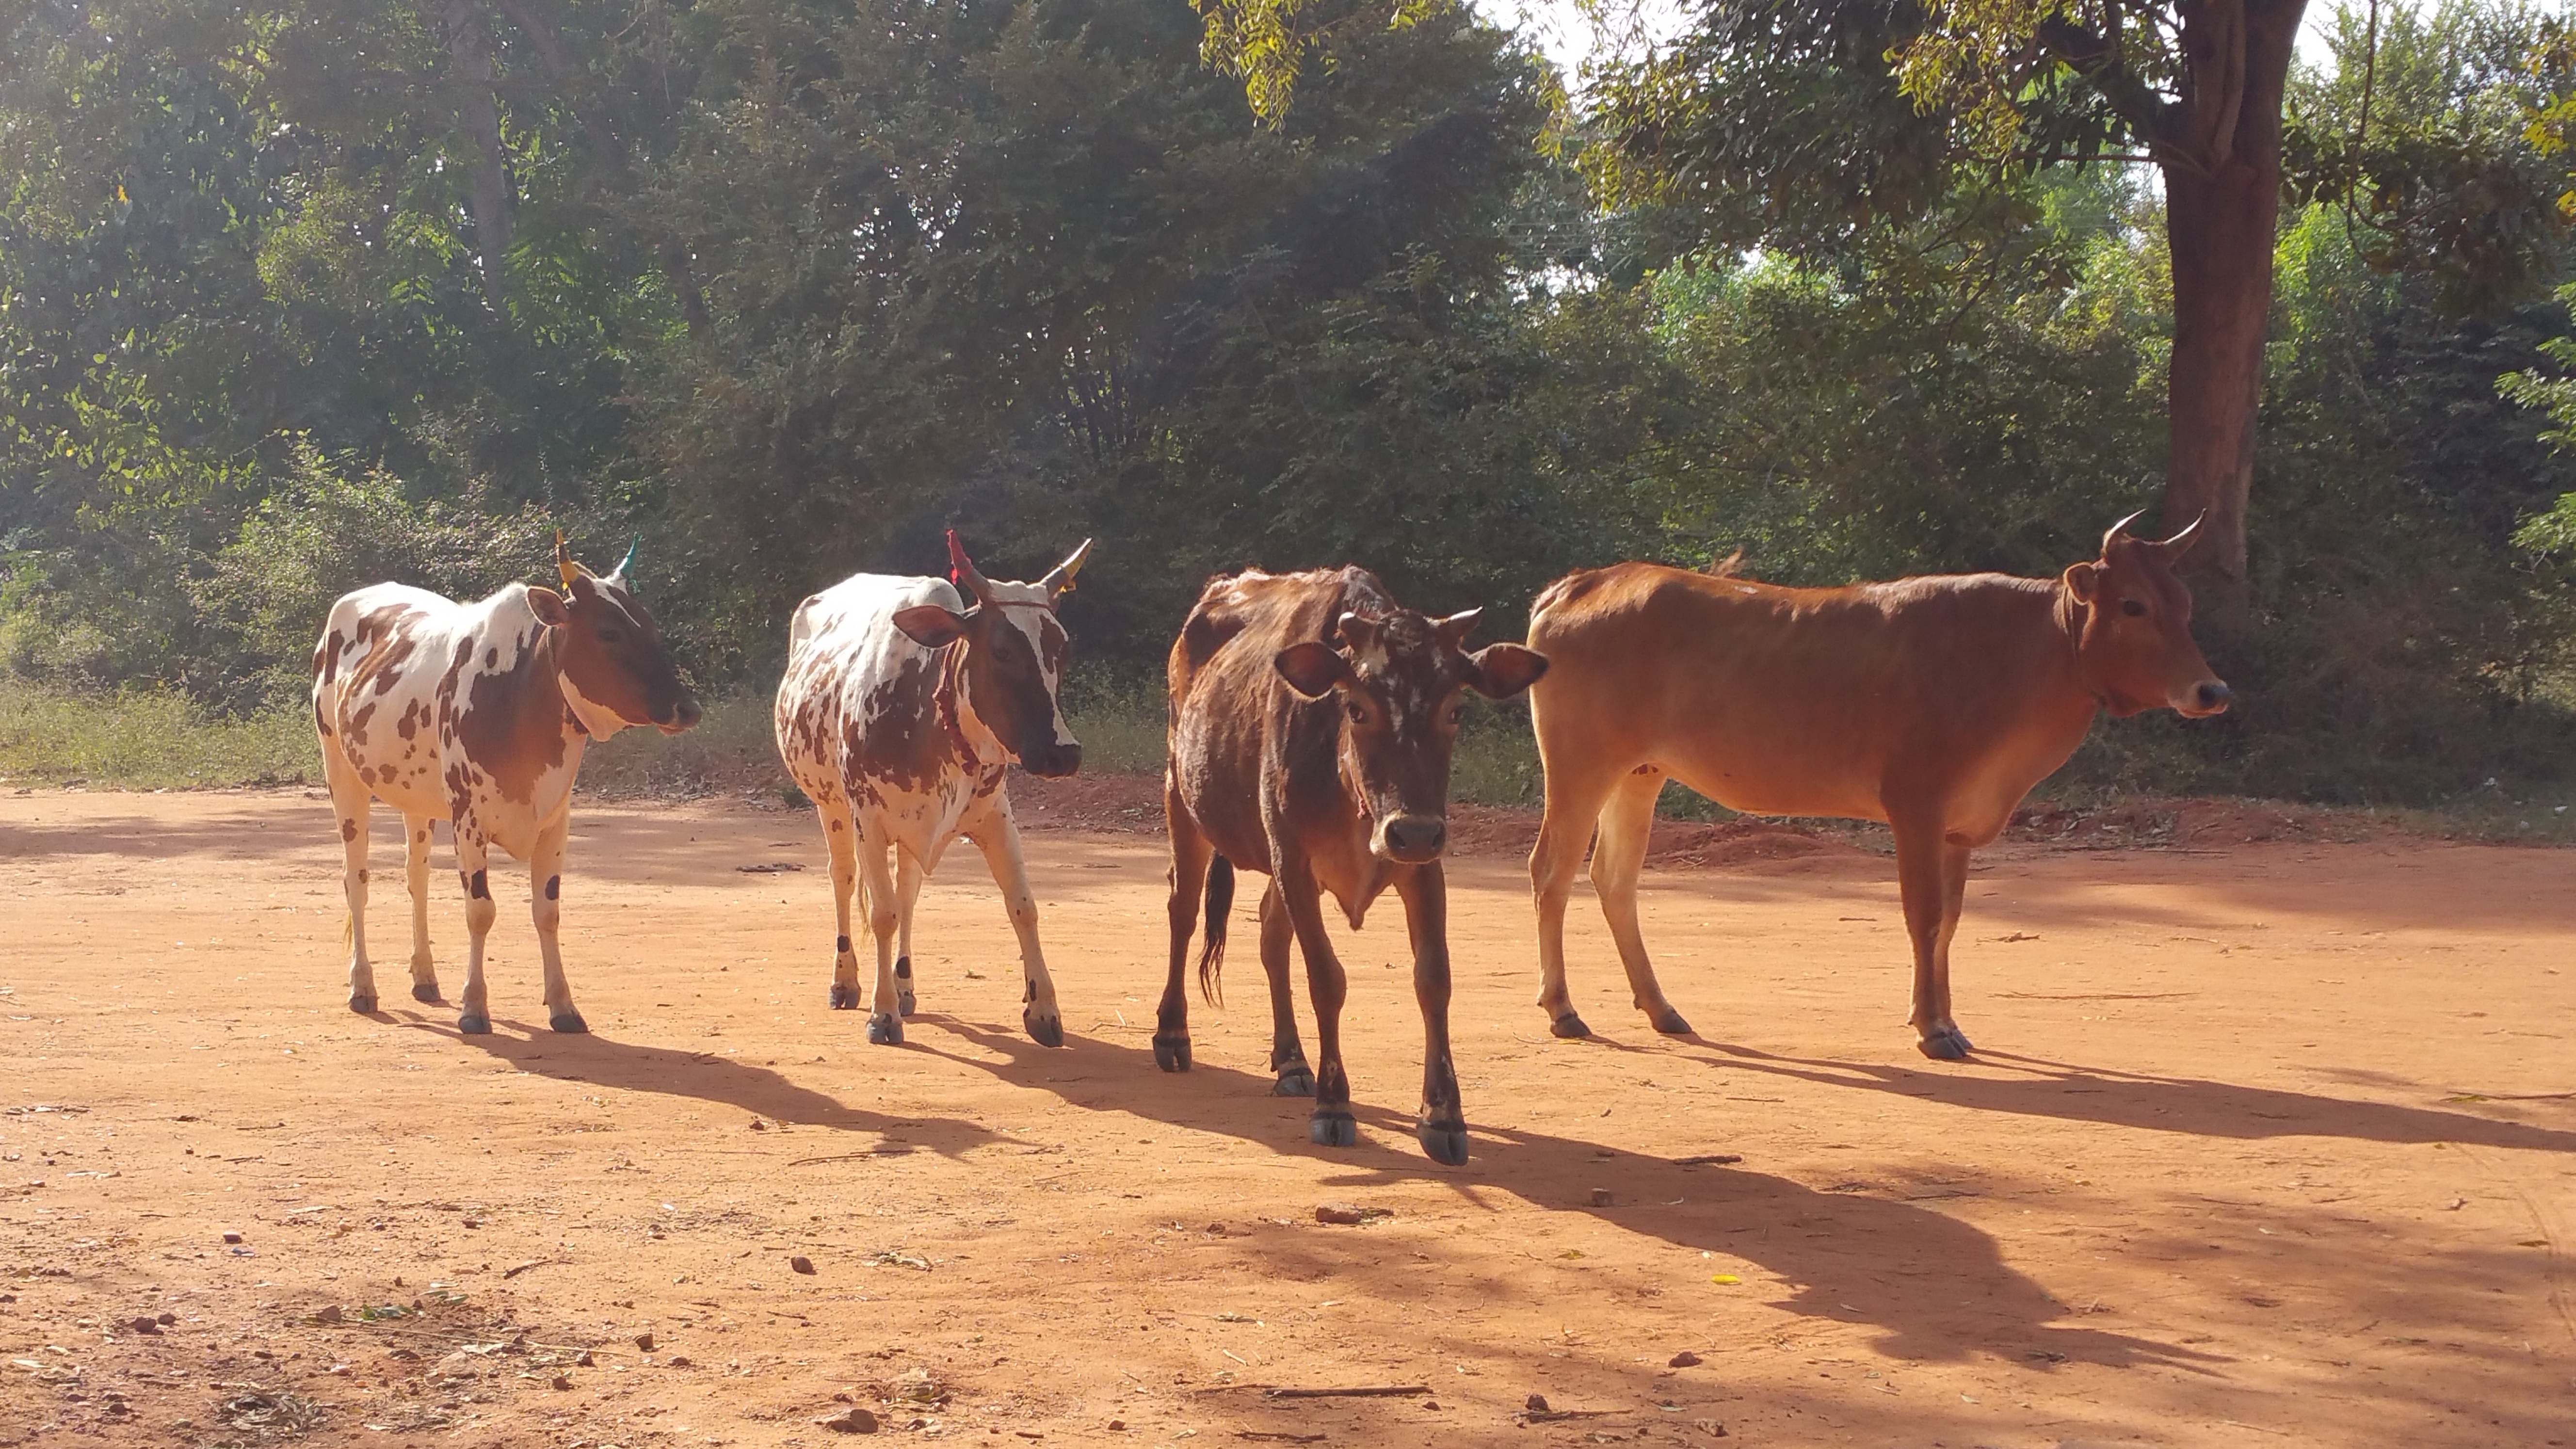
tree, wildlife, rural, cow, cattle, herd, pasture, livestock, ranch, asia, india, ox, rural area, pack animal, cattle like mammal